St Alban the Martyr, Birmingham

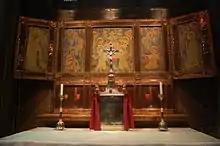
The reredos, and 1938 silver tabernacle

The permanent church was designed by John Loughborough Pearson and built by the contractor Shillitoe of Doncaster. The foundation stone was laid on 31 January 1880 by Frederick Lygon, 6th Earl Beauchamp and the church opened for worship on Tuesday 3 May 1881